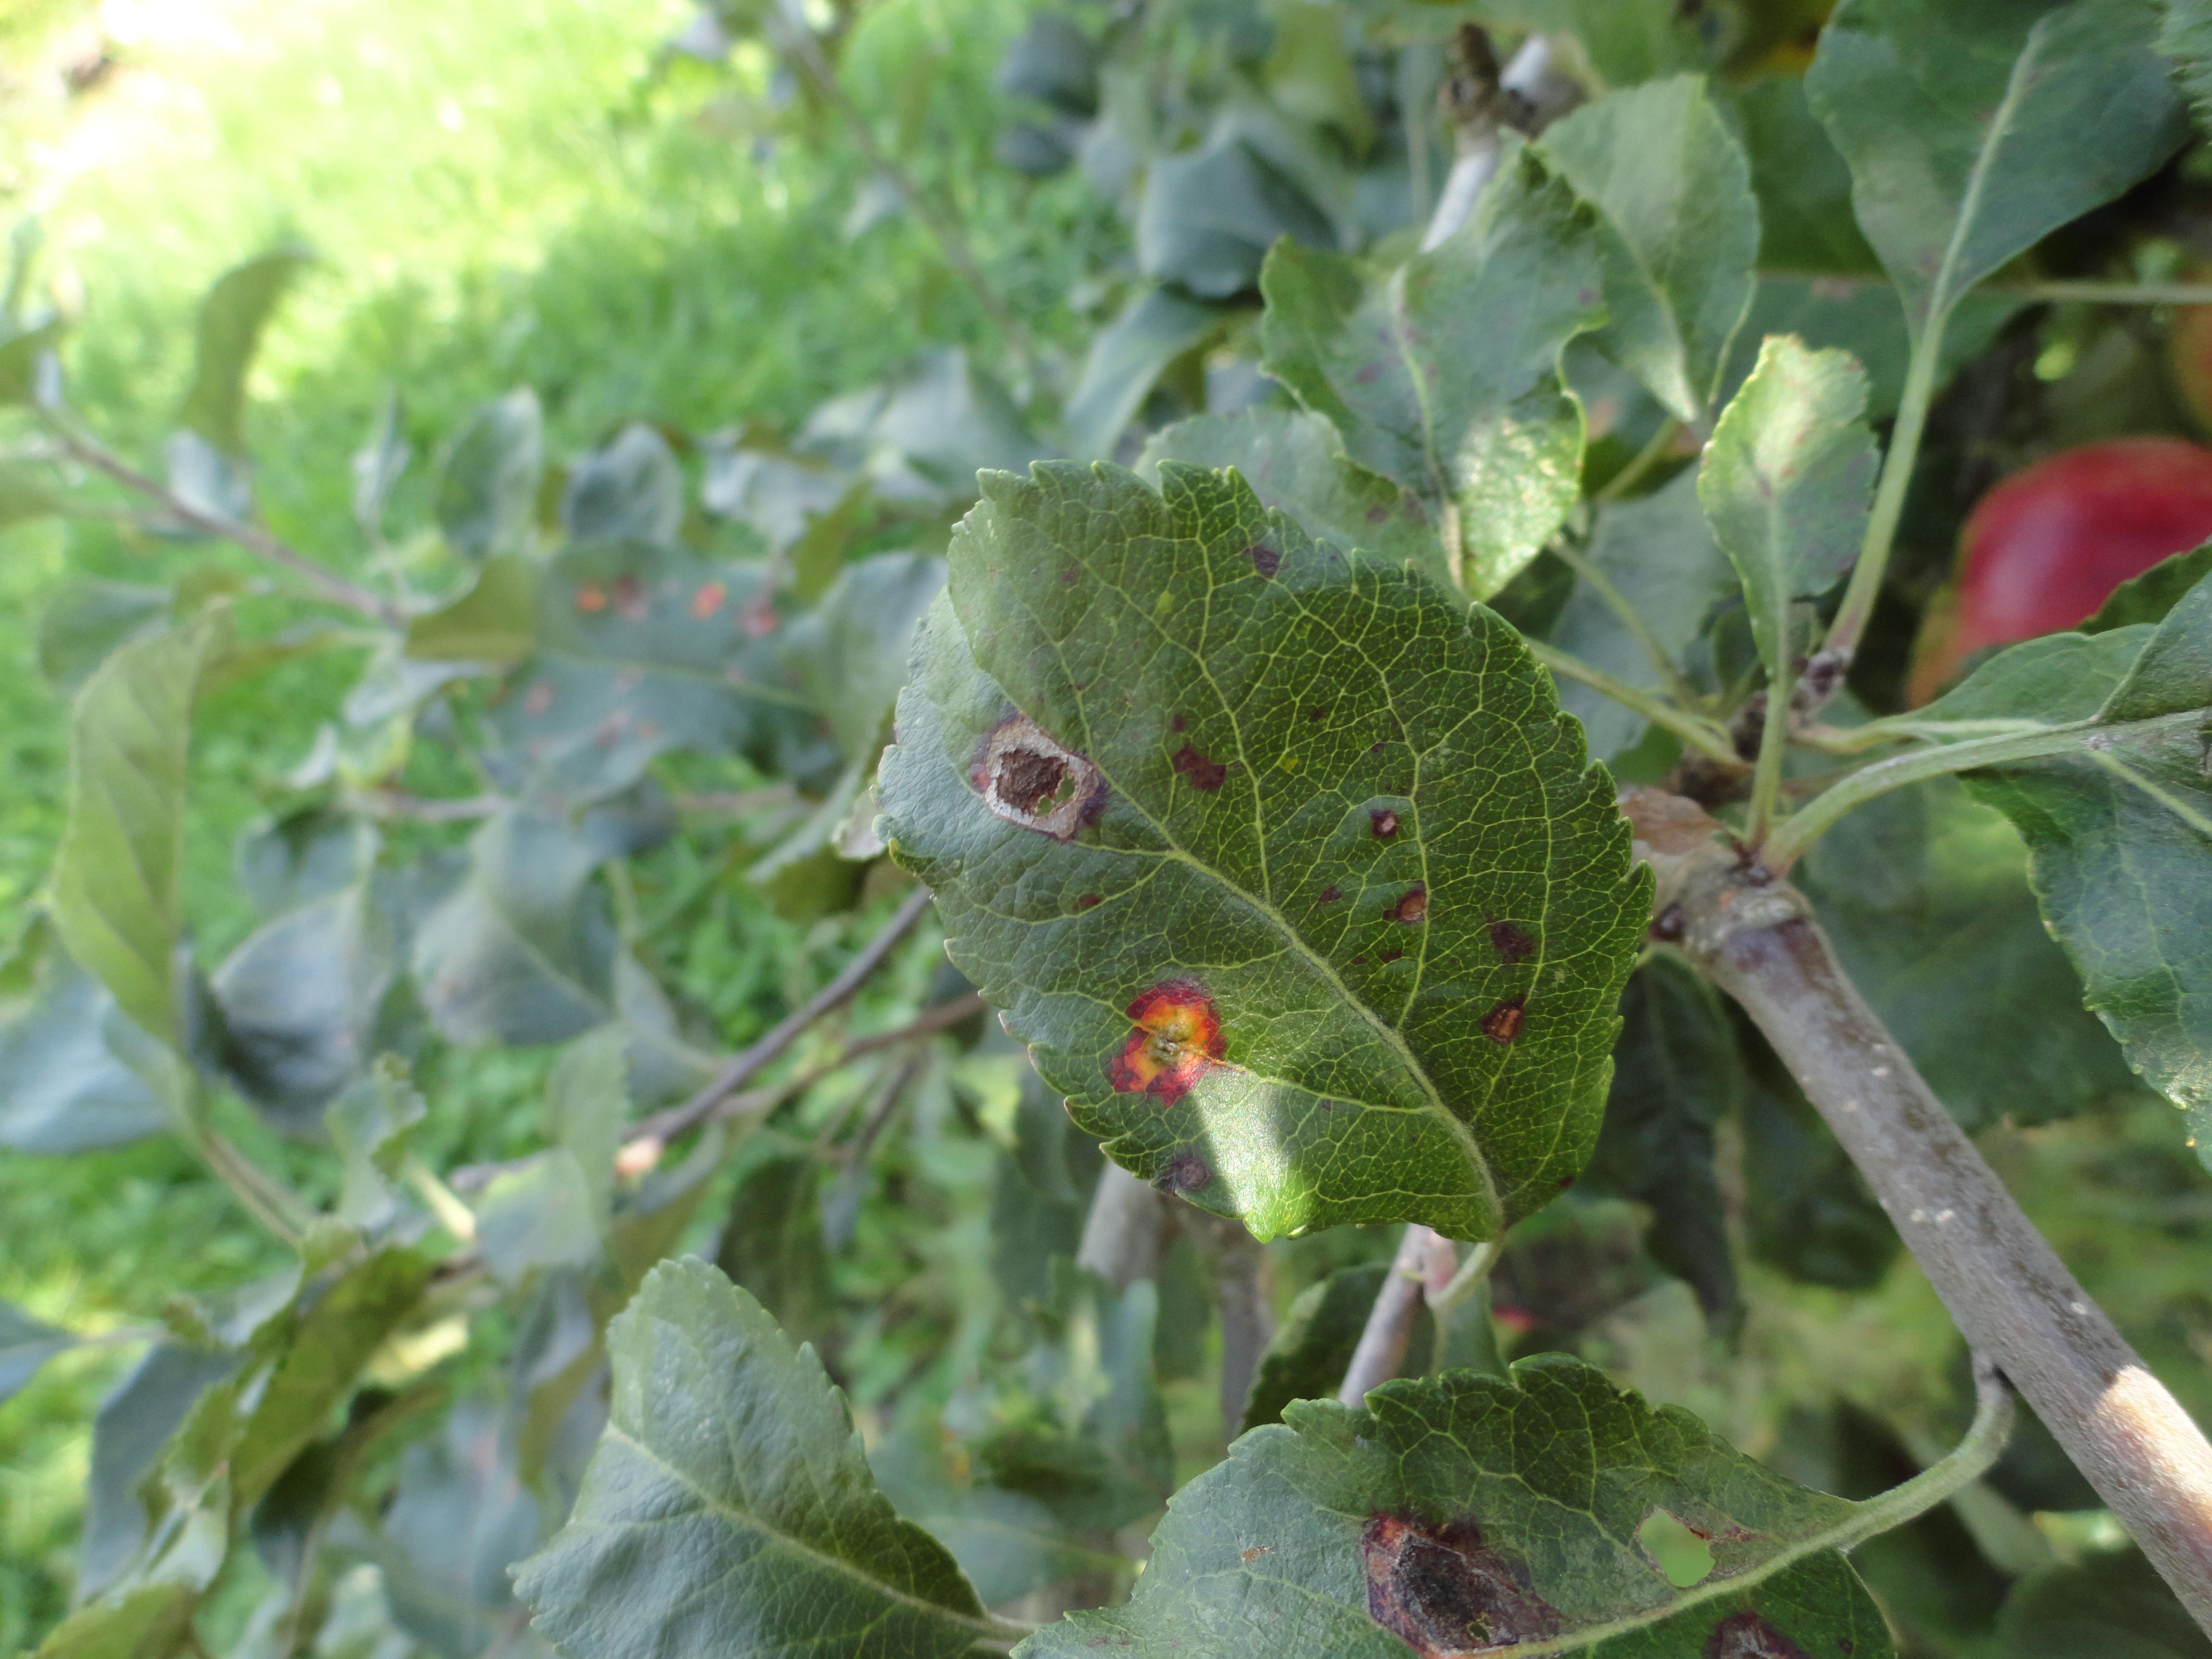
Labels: rust